List of Category 5 South Pacific severe tropical cyclones

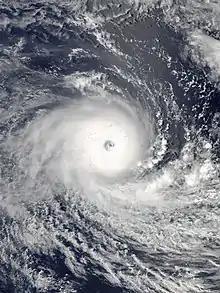
Winston at record peak intensity near Fiji on 20 February 2016

Category 5 South Pacific severe tropical cyclones are tropical cyclones that reach Category 5 intensity on the Australian tropical cyclone intensity scale within the South Pacific basin. They are by definition the strongest tropical cyclones that can form on Earth. A total of 21 tropical cyclones have peaked at Category 5 strength in the South Pacific tropical cyclone basin, which is denoted as the part of the Pacific Ocean to the south of the equator and to the east of 160°E. 20 of these tropical cyclones have been classified as Category 5 on the Australian tropical cyclone intensity scale, while Severe Tropical Cyclone Anne was estimated to be equivalent to a Category 5 on the Saffir–Simpson hurricane wind scale.